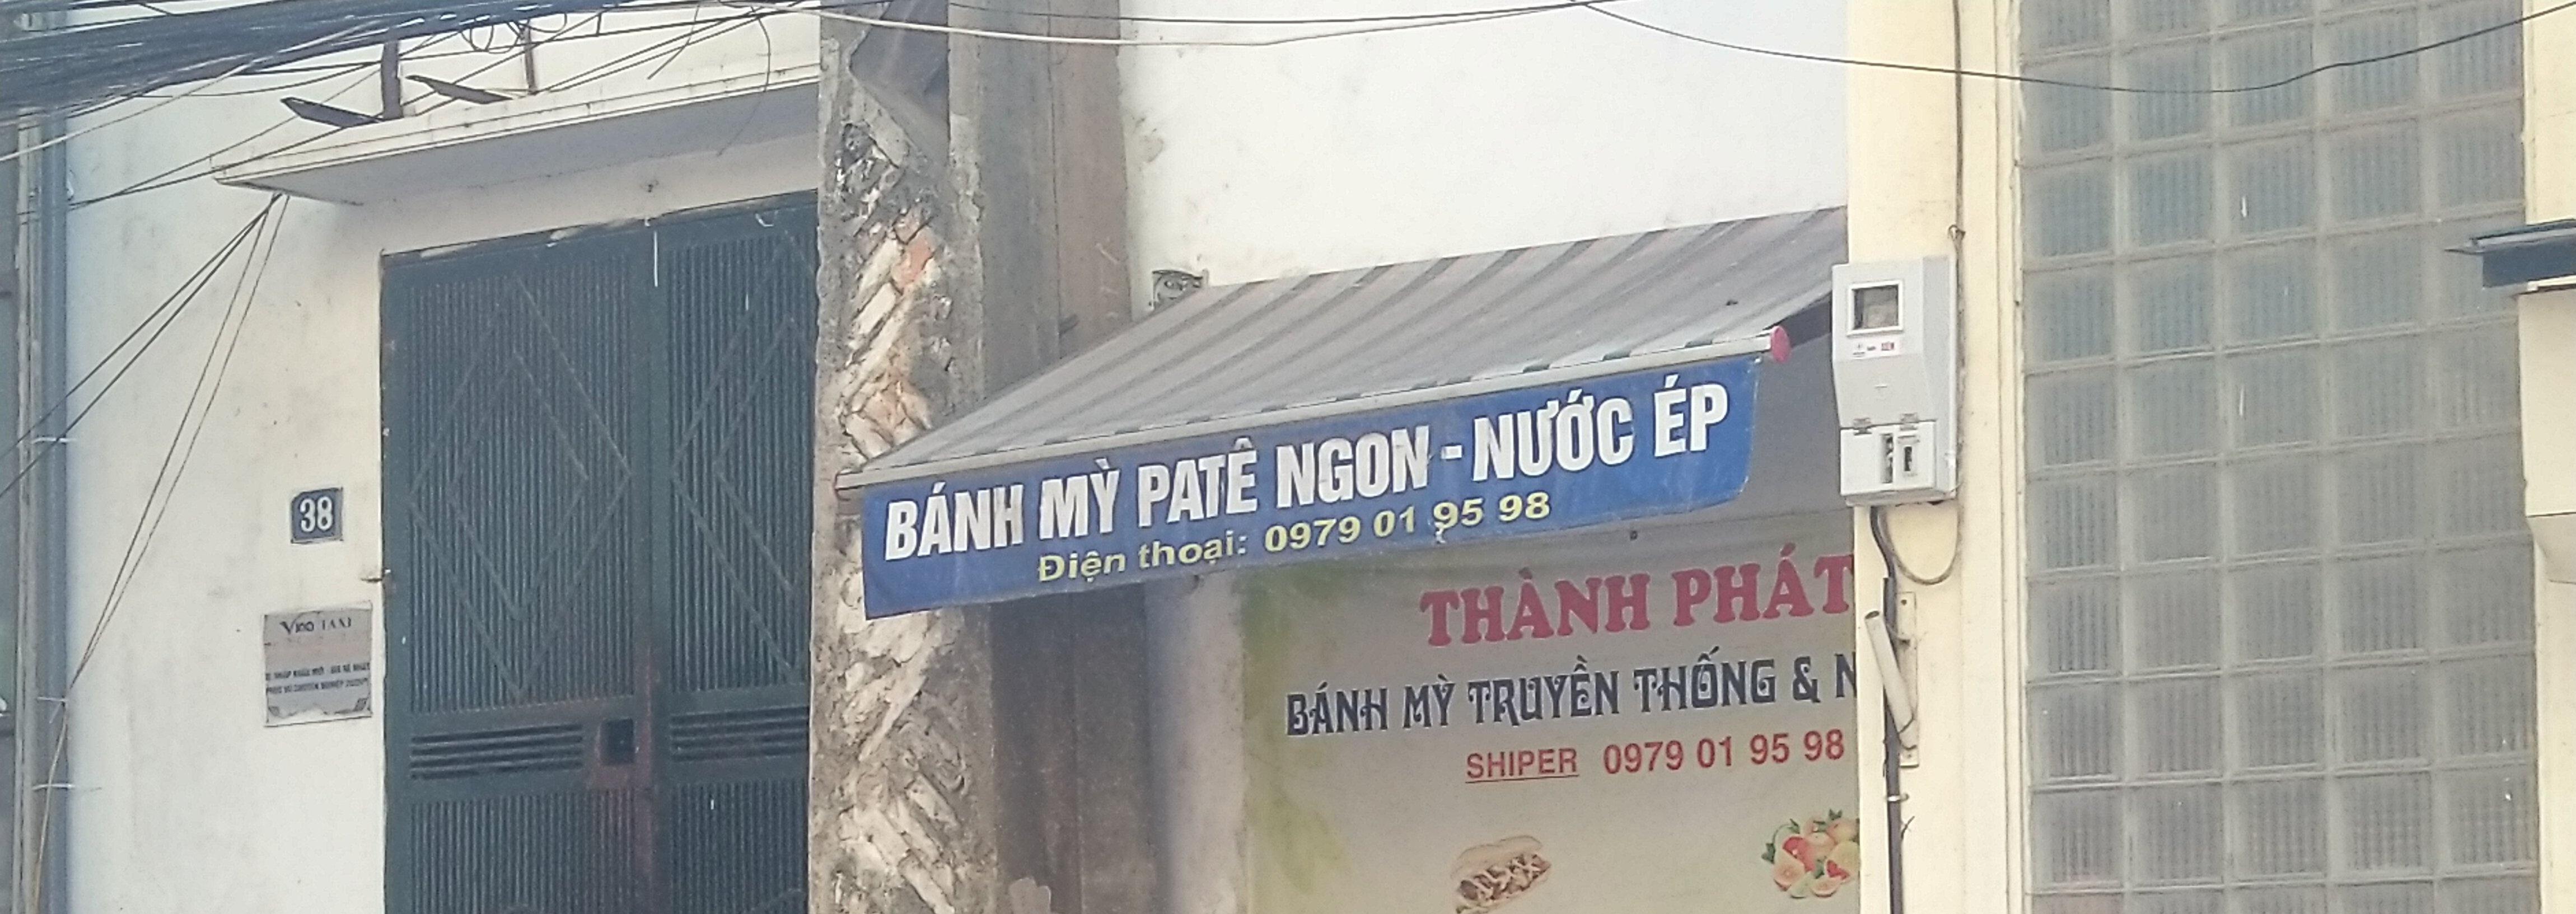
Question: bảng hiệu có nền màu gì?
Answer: màu xanh dương